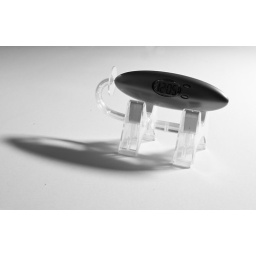
A magnetic floating clock against a white card background. Definately going through a black and white phase at the moment!